Malhar Rao Gaekwad

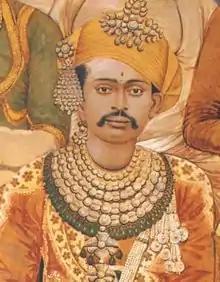
Malhar Rao Gaekwad

Malhar Rao Gaekwad was the eleventh Maharaja of Baroda State reigning from 1870 to 1875. He was the sixth son of Sayaji Rao Gaekwad II and became Maharaja of Baroda after the death of his elder brother, Khanderao II Gaekwad.